A. K. M. Miraj Uddin

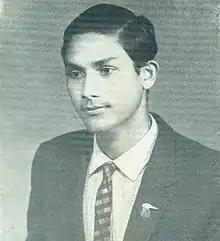

A. K. M. Miraj Uddin (born 11 March 1948 – disappeared 8 December 1971) was a Bangladeshi athlete, politician and a freedom fighter. As an athlete, he achieved success in hurdling, pole vault and long jump in primary and secondary school. He also competed in Pakistani national sporting events from 1963 to 1970, setting multiple records. He is considered one of the best athletes of Bangladesh's pre-independence era. He fought in various battlefields of Manikganj as an active freedom fighter in Bangladesh Liberation War. He was captured by the Pakistani army during the war and later went missing. The Shaheed Miraj–Tapan Stadium in Manikganj was named in honour of him and another martyred freedom fighter Tapan Chowdhury.